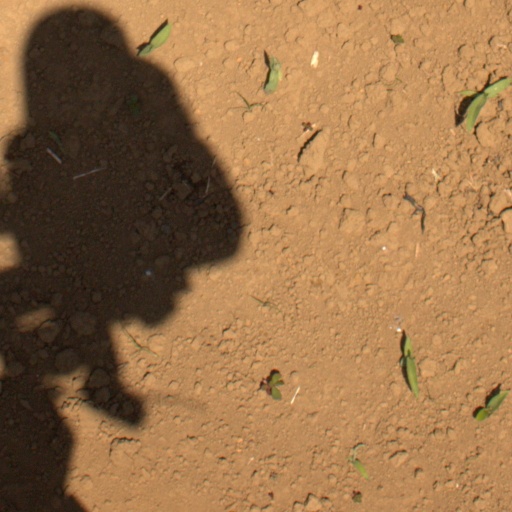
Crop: Jerusalem artichoke